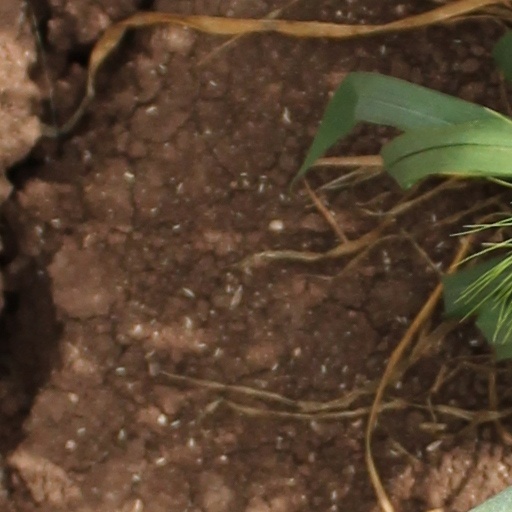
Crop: wheat